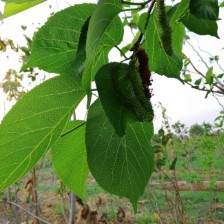
Variety: TaiwanMeacho